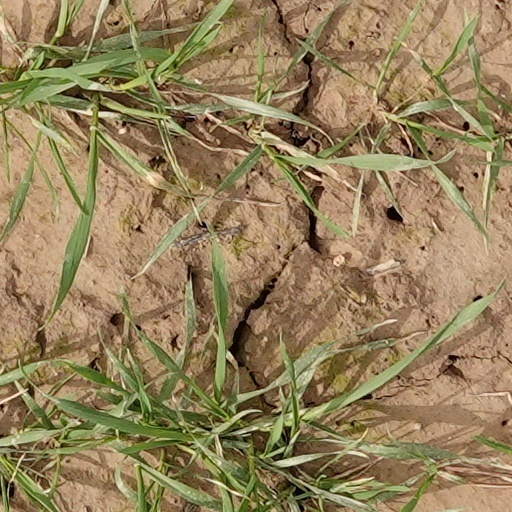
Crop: wheat